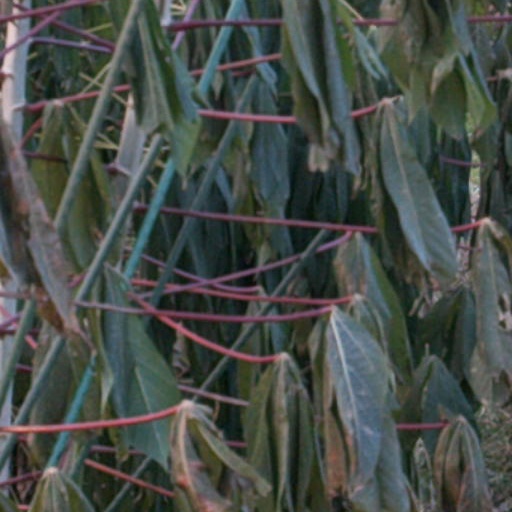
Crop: cassava